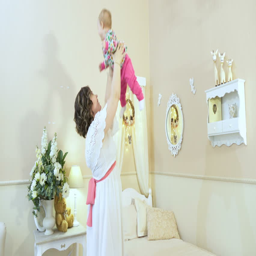
joyful woman throws a little girl in a pink suit